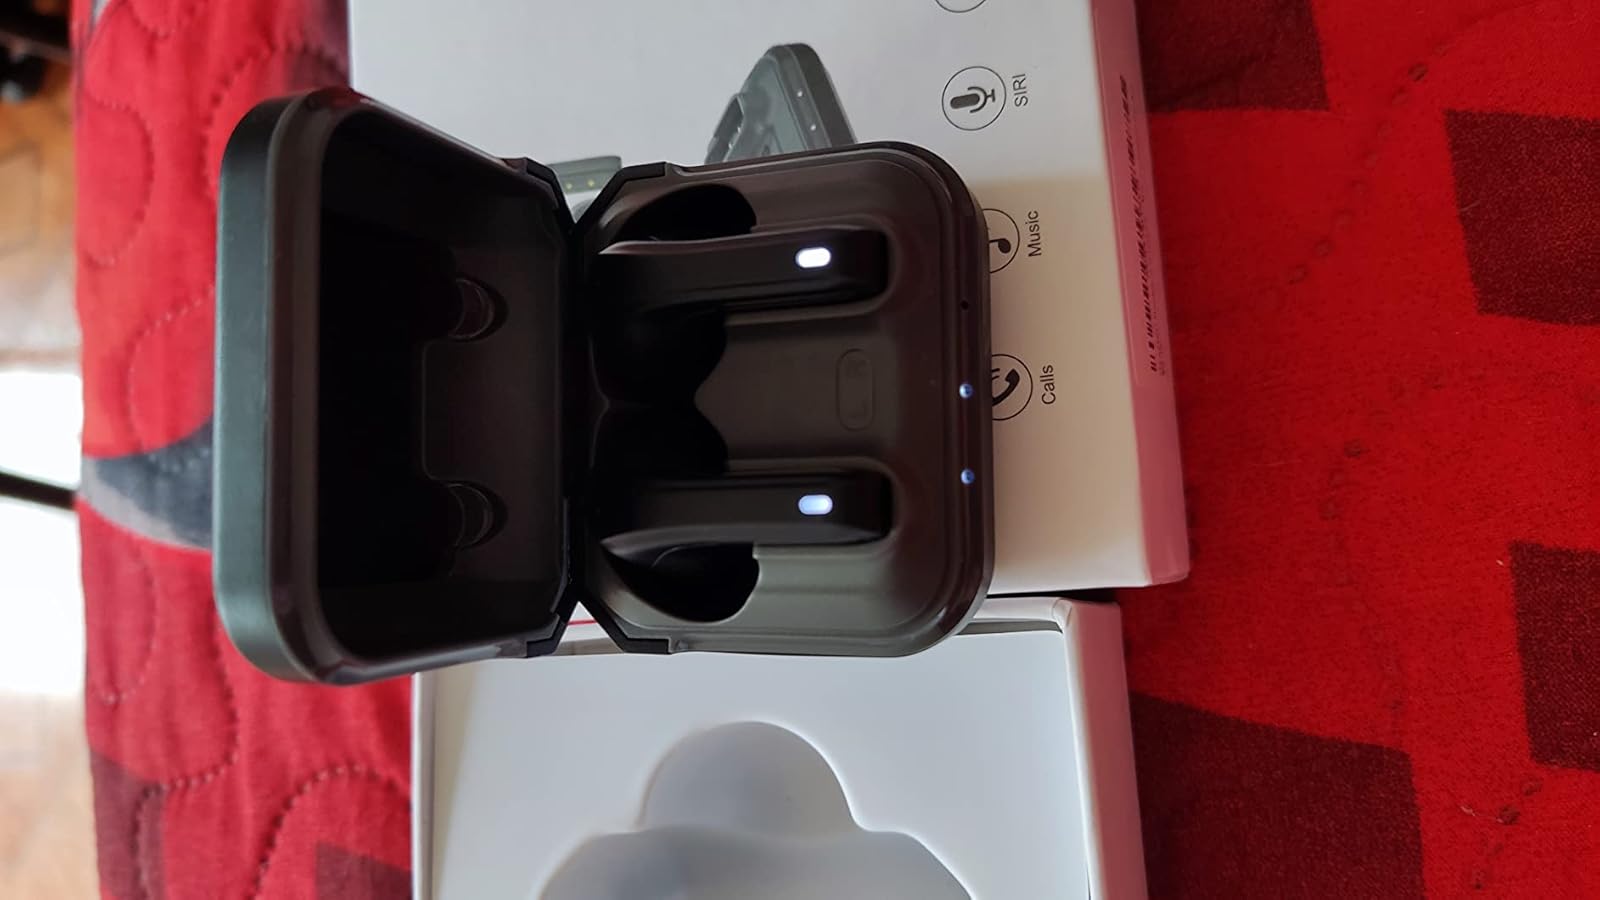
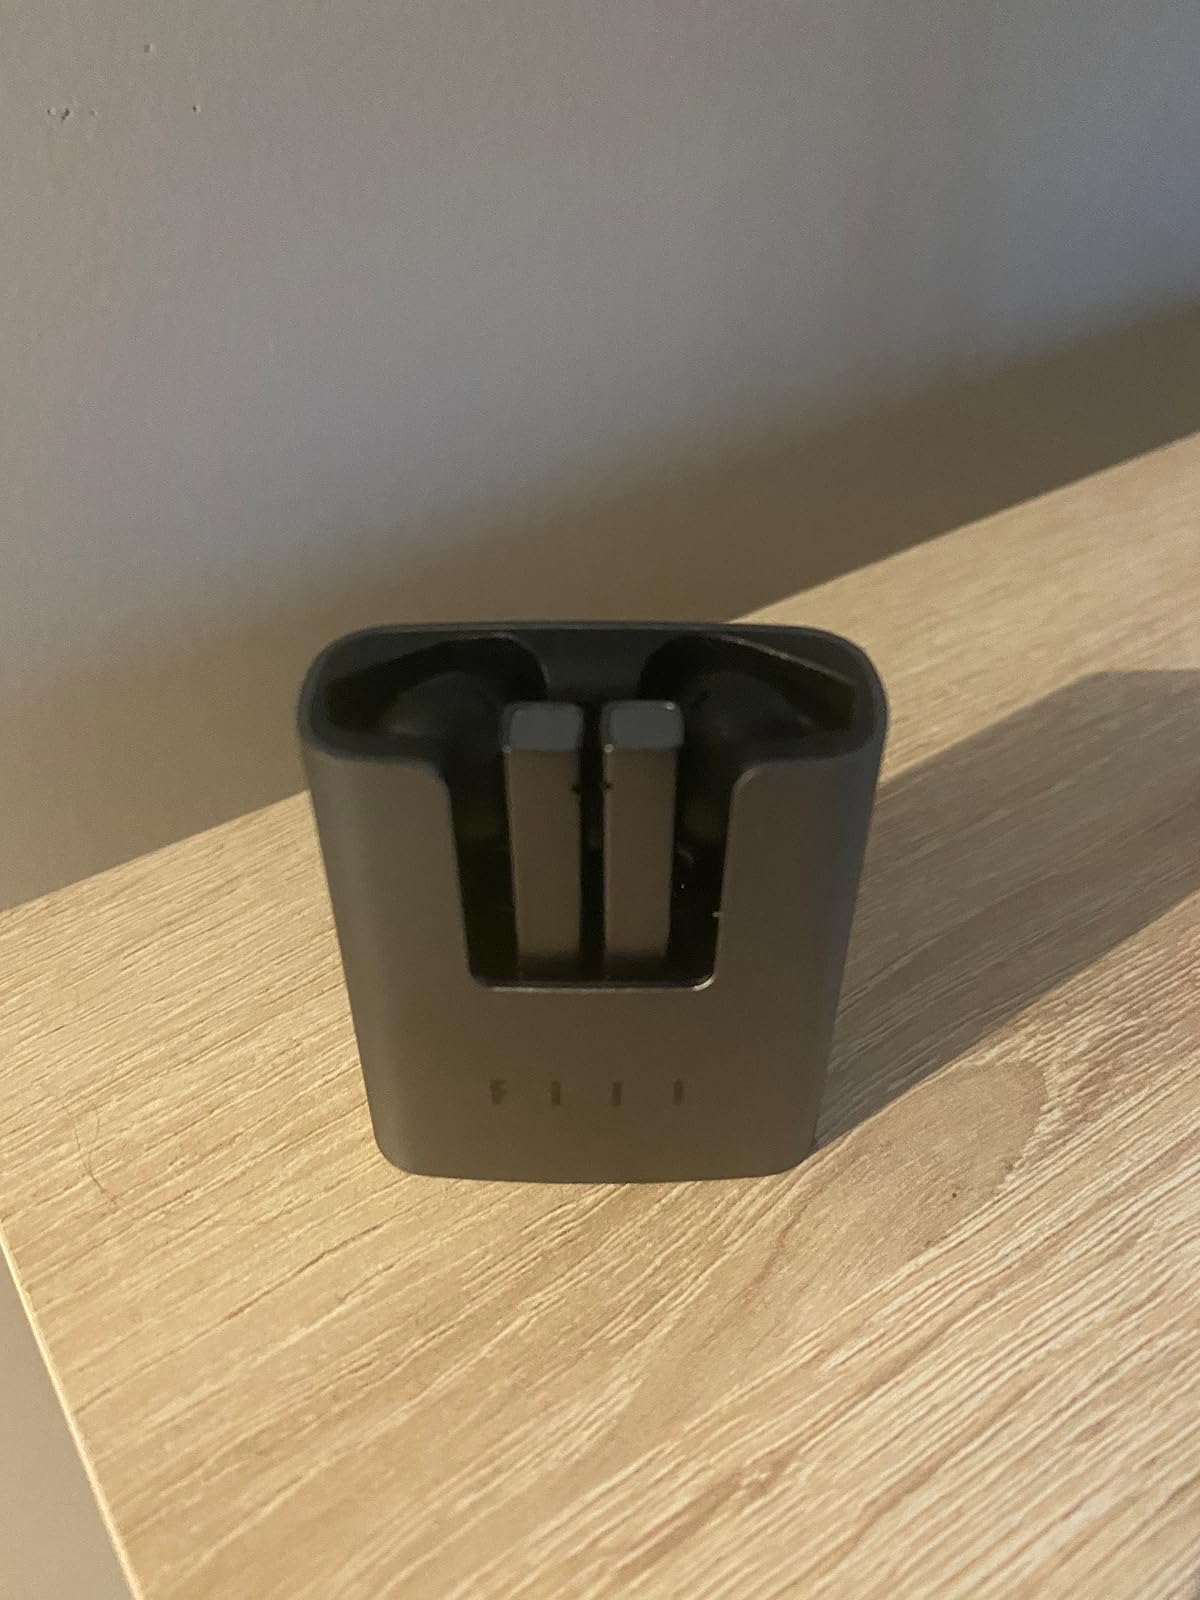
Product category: earbuds
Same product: no